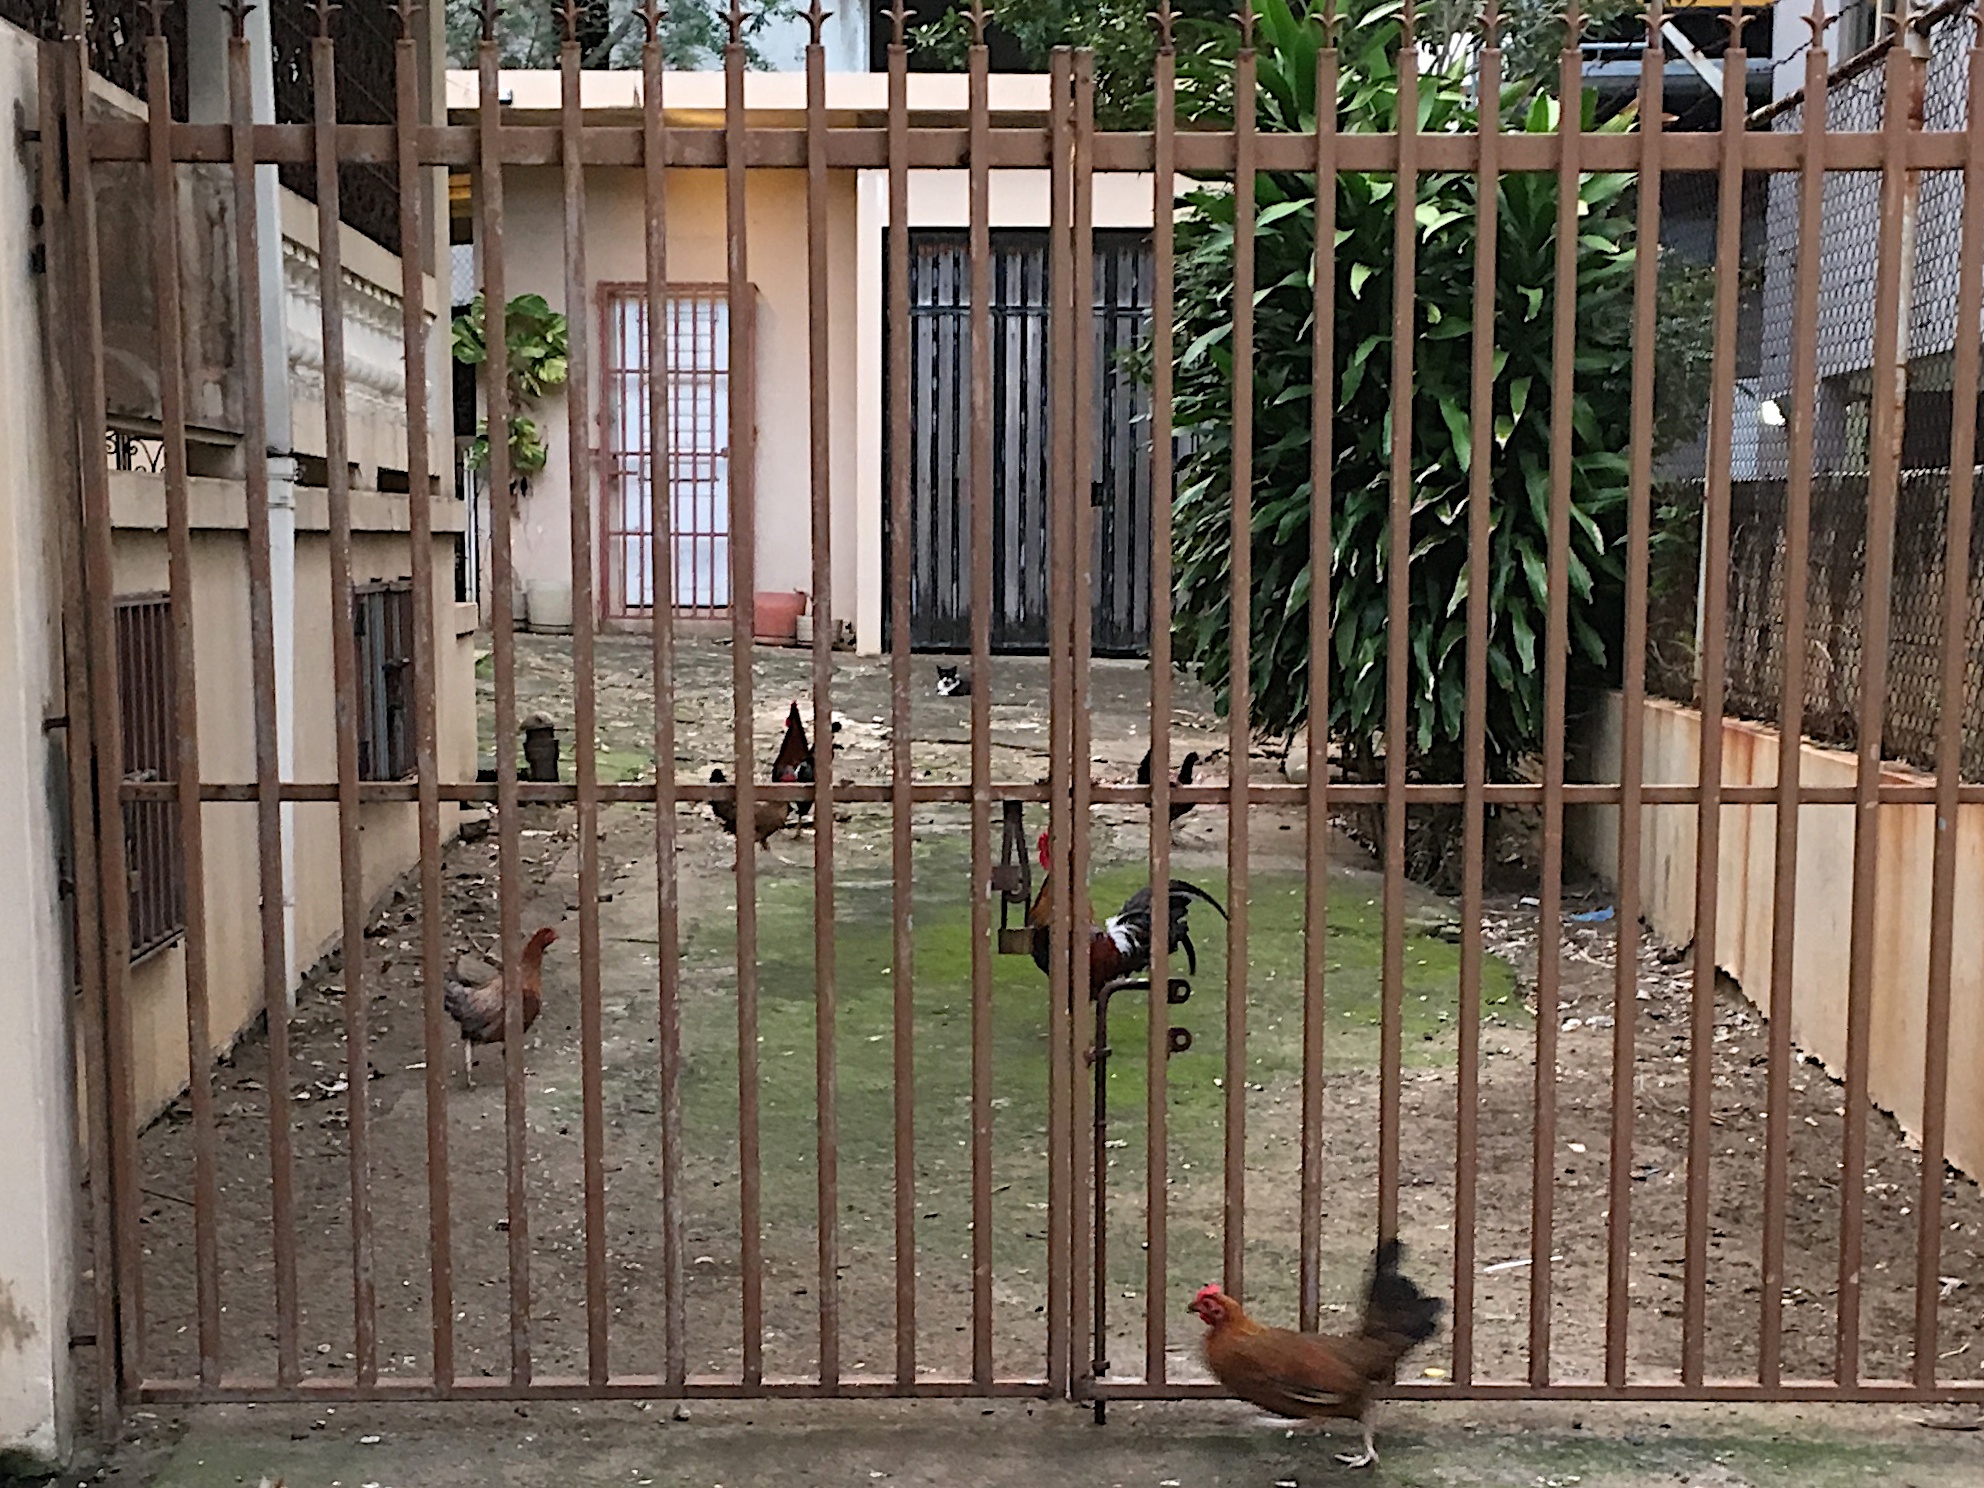
fence, wall, zoo, backyard, garden, gate, chicken, yard, urban area, outdoor structure, home fencing